A. J. Brown

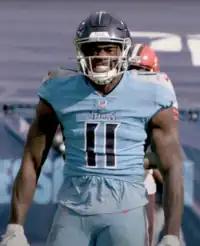
Brown playing against the Cleveland Browns in 2020

During a Tuesday night game in Week 5 against the Buffalo Bills, Brown recorded seven receptions for 82 yards and his first touchdown of the season during the 42–16 victory. In the next game against the Texans, Brown had five receptions for 58 yards and two touchdowns in the 42–36 overtime victory. The following week against the Pittsburgh Steelers, he caught six passes for 153 yards and a 74-yard touchdown as the Titans lost 24–27.